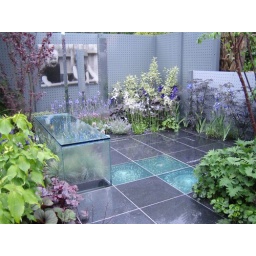
Cool water feature - under glass floor